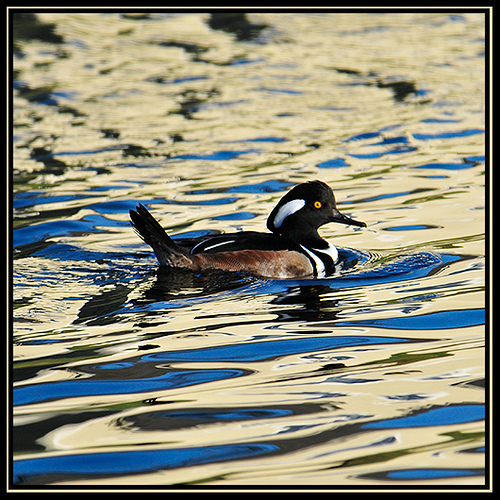
a bird with orange eyes and a white nape wades in the water.
this bird is brown, black, and white and has a long, pointy beak.
a medium sized bird that has bright orange eyerings, a black head, and a white cheek patch along with black and brown feathers on its body.
this colorful bird has brown and black wings and a black and white head.
this bird has a white and black pattern with brown primaries and large yellow eyes.
the is colorful bird has a black head and orange eyes
this bird has wings that are black and has yellow eyesthe bird is large with a pointed black bill, has yellow eyes, and its body and head a mix of white and black.
this bird is brown white, and black in color, with a flat black beak.
this bird has a black back with brown wings and a white underbelly, its eyes are beady yellow with black pupils.
Species: Hooded Merganser